Casey Hess

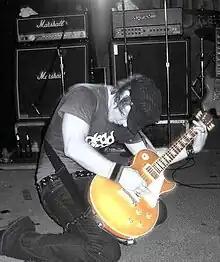

Casey Hess (formerly of Doosu and Jump Rope Girls) is currently one of the guitarists for the American rock band Burden Brothers based out of Dallas, Texas.